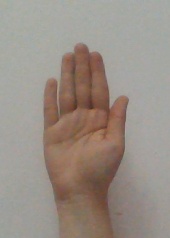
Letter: seen